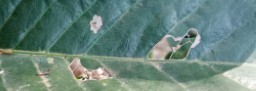
Label: Miner